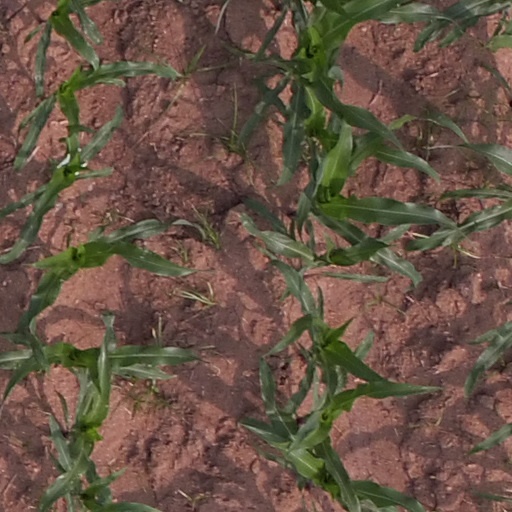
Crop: maize; corn